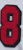
Number: 8